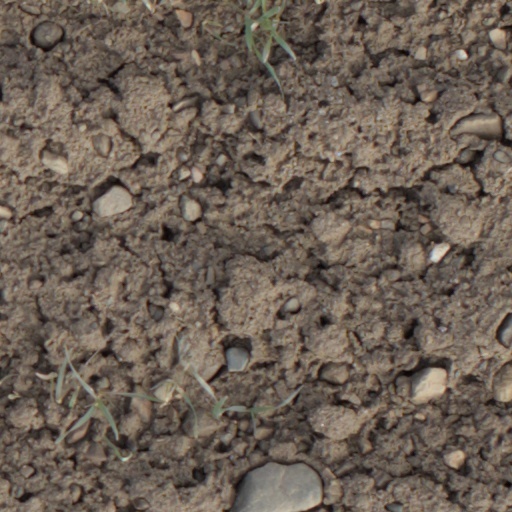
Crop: wheat